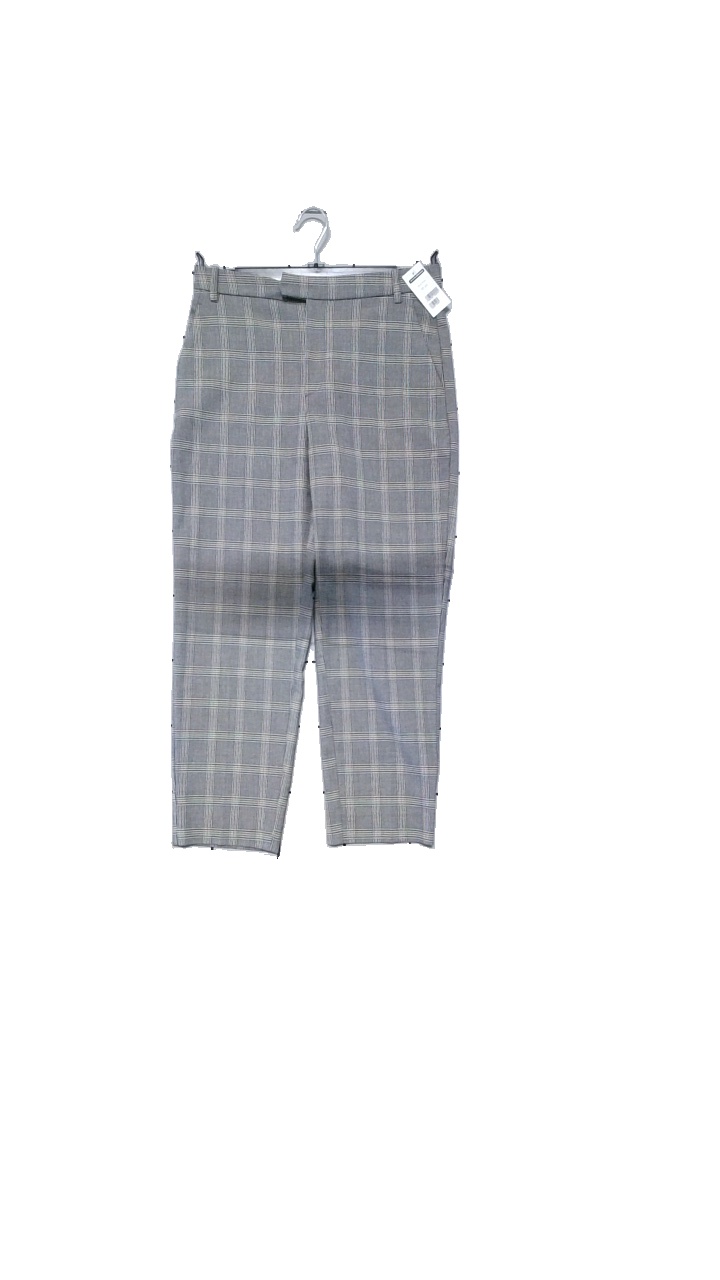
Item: Trousers (Ladies)
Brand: Lindex
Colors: Multicolor, Grey, Brown
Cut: Regular, Tight
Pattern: Geometric print
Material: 69% polyester, 30% viscose, 1% elastane
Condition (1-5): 4
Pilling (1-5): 4
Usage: Reuse
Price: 50-100